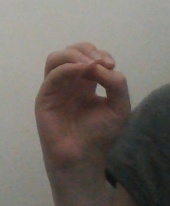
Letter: ha